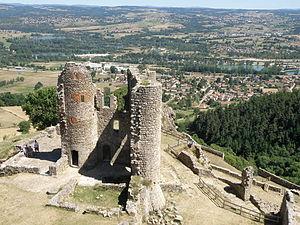
Bas-en-Basset, comm. de la Haute-Loire, France (région Auvergne). Château de Rochebaron dominant la vallée de la Loire près de Bas-en-Basset. La partie nord (Saint-Julien) de la localité est visible en contrebas à droite. Un peu au-delà, à droite, bassin de la station d'épuration. Derrière, on distingue (difficilement) la Loire, plus mince, coulant de droite à gauche, mais décrivant, vers le milieu de la photo, une courbe, par quoi son cours se situe, à gauche sur la photo, derrière les étangs. En face de Bas-en-Basset, sur la rive opposée de la Loire, le village de Basset.
Bas-en-Basset est une commune française située dans le département de la Haute-Loire en région Auvergne-Rhône-Alpes.